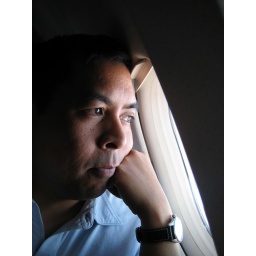
Ninety minutes later in a new plane with a *working* cockpit door lock, we set off for the great southwest.